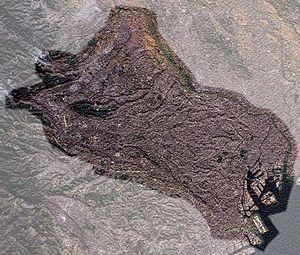
Le plateau de Musashino, est une grande plate-forme de terre, reconnue comme terrasse alluviale, dans la région de Kantō du Honshu au Japon.